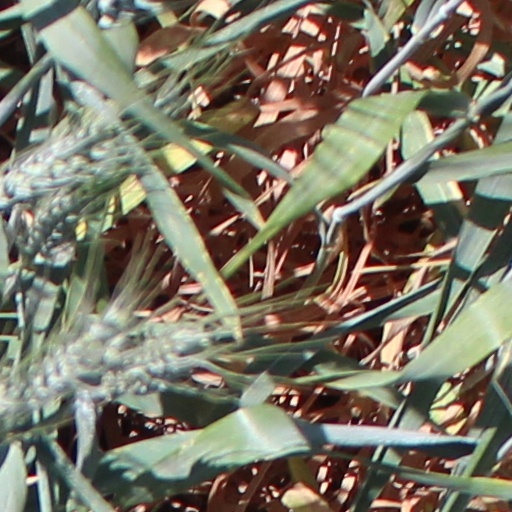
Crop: wheat